Paul E. Meehl

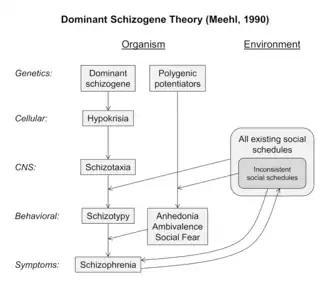

Meehl was elected president of the American Psychological Association in 1962. In his address to the annual convention, he presented his comprehensive theory about the genetic causes of schizophrenia. This conflicted with the prevailing notion that schizophrenia was primarily the result of a person's childhood rearing environment. Meehl argued schizophrenia should be considered a genetically based neurological disorder manifesting via complex interactions with personal and environmental factors. His reasoning was shaped by the writings of psychoanalyst Sandor Rado as well as the behavioral genetics findings at the time. He proposed that existing psychodynamic theory about schizophrenia could be meaningfully integrated into his neurobiological framework for the disorder.